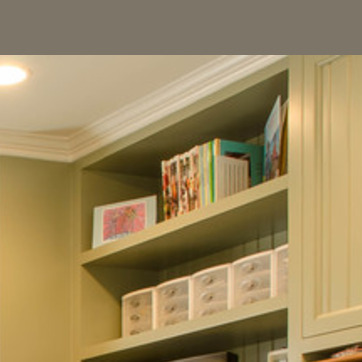
Material: paper